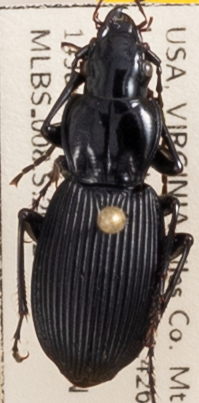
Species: Pterostichus lachrymosus
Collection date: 2022-06-14
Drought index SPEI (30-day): -0.03
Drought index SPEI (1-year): -1.01
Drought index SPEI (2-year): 0.1